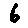
Label: 6